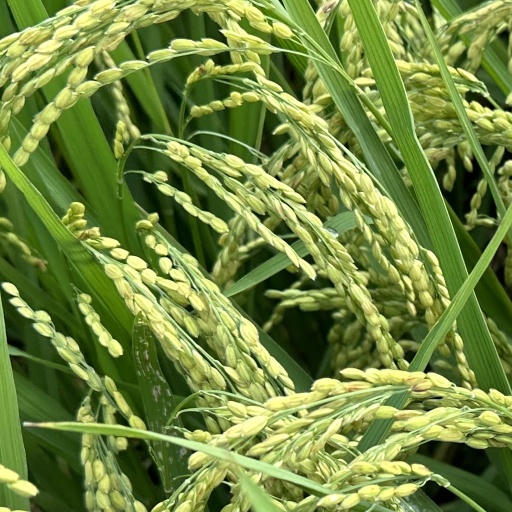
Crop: rice